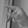
ASL letter: P